Dmitri Mendeleev

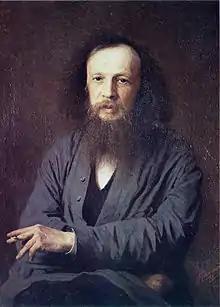
Portrait of Dmitri Mendeleev by Ivan Kramskoi (1878)

Mendeleev was nominated for Nobel Prize in Chemistry for the last three years of his life, 1905, 1906 and 1907 in 9 nominations.